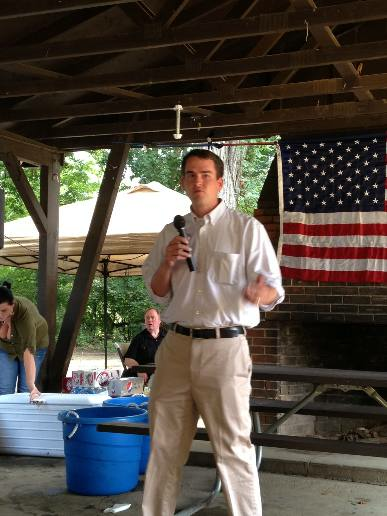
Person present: Yes